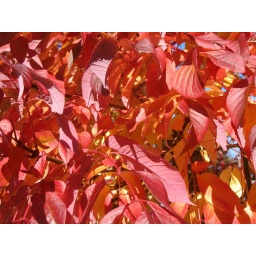
The red leaves of a tree growing on the University of British Columbia campus in Vancouver.September 2007.